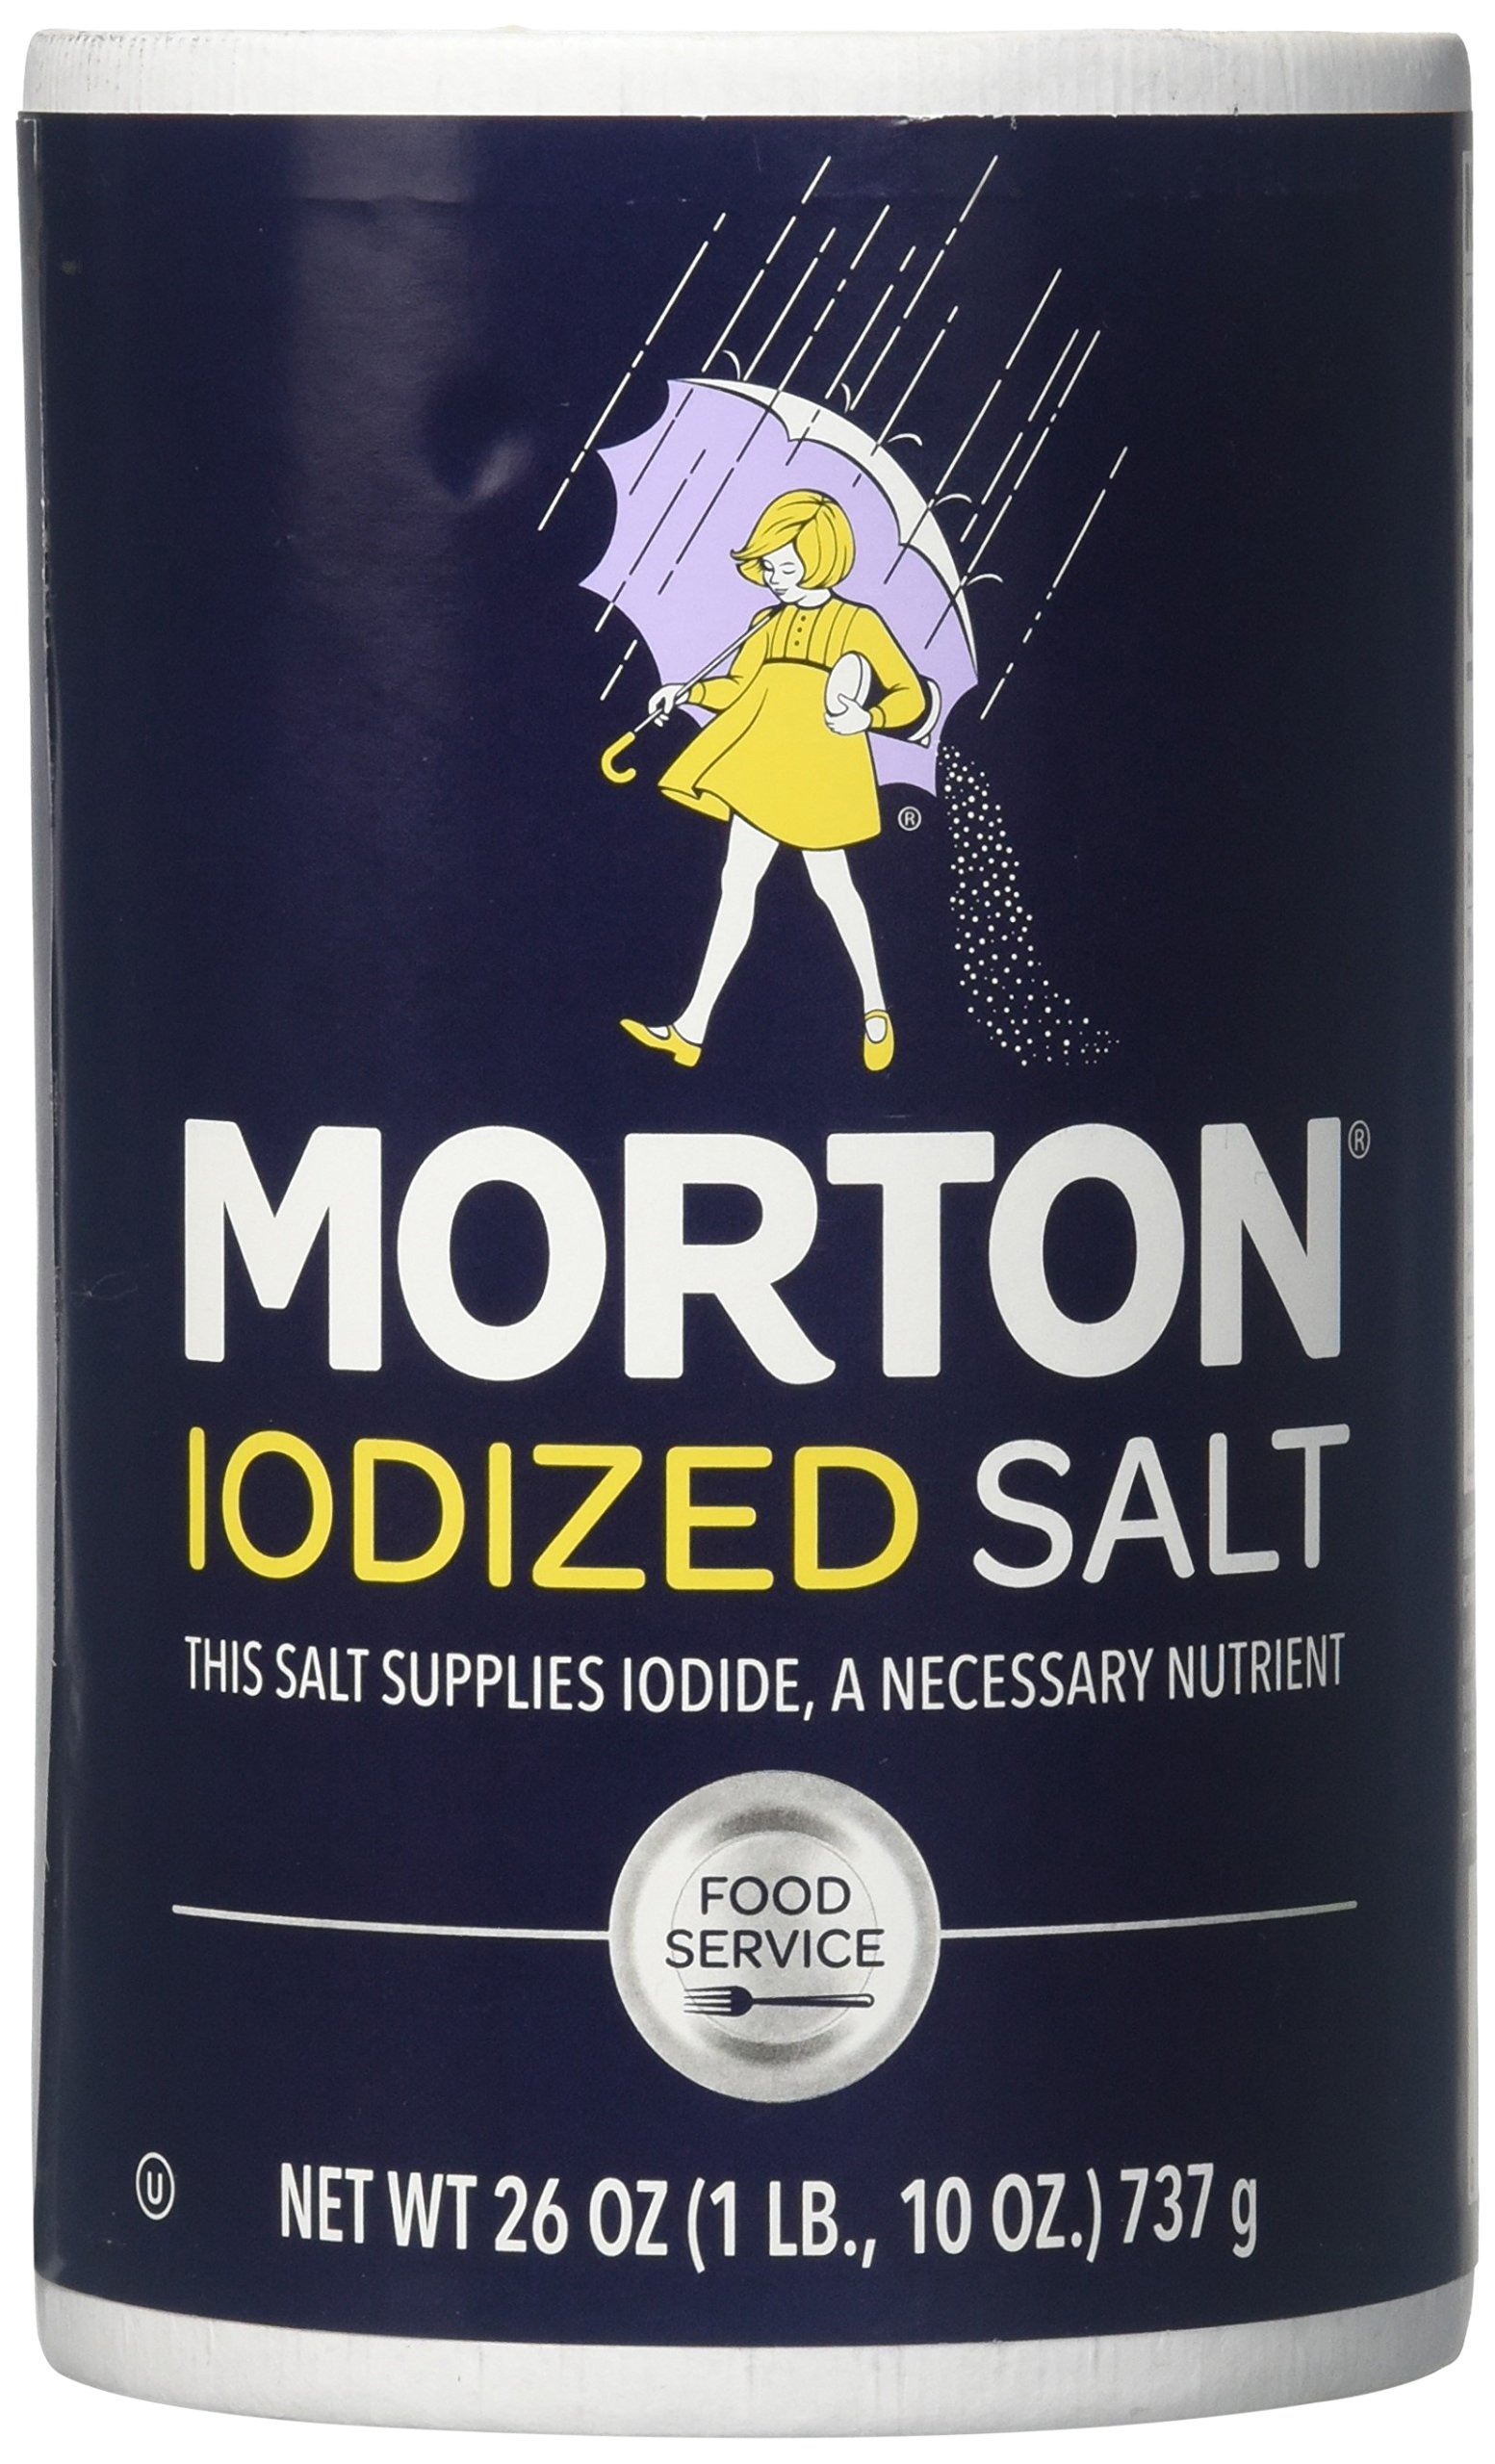
Item Name: Morton, Iodized Salt, 737 Grams(gm)
Bullet Point 1: Prevent From Goiter
Bullet Point 2: Improves Brain Function
Bullet Point 3: Fights Depression
Bullet Point 4: Helpful In Weight Control
Value: 8.8185
Unit: Ounce

Price: 1.79